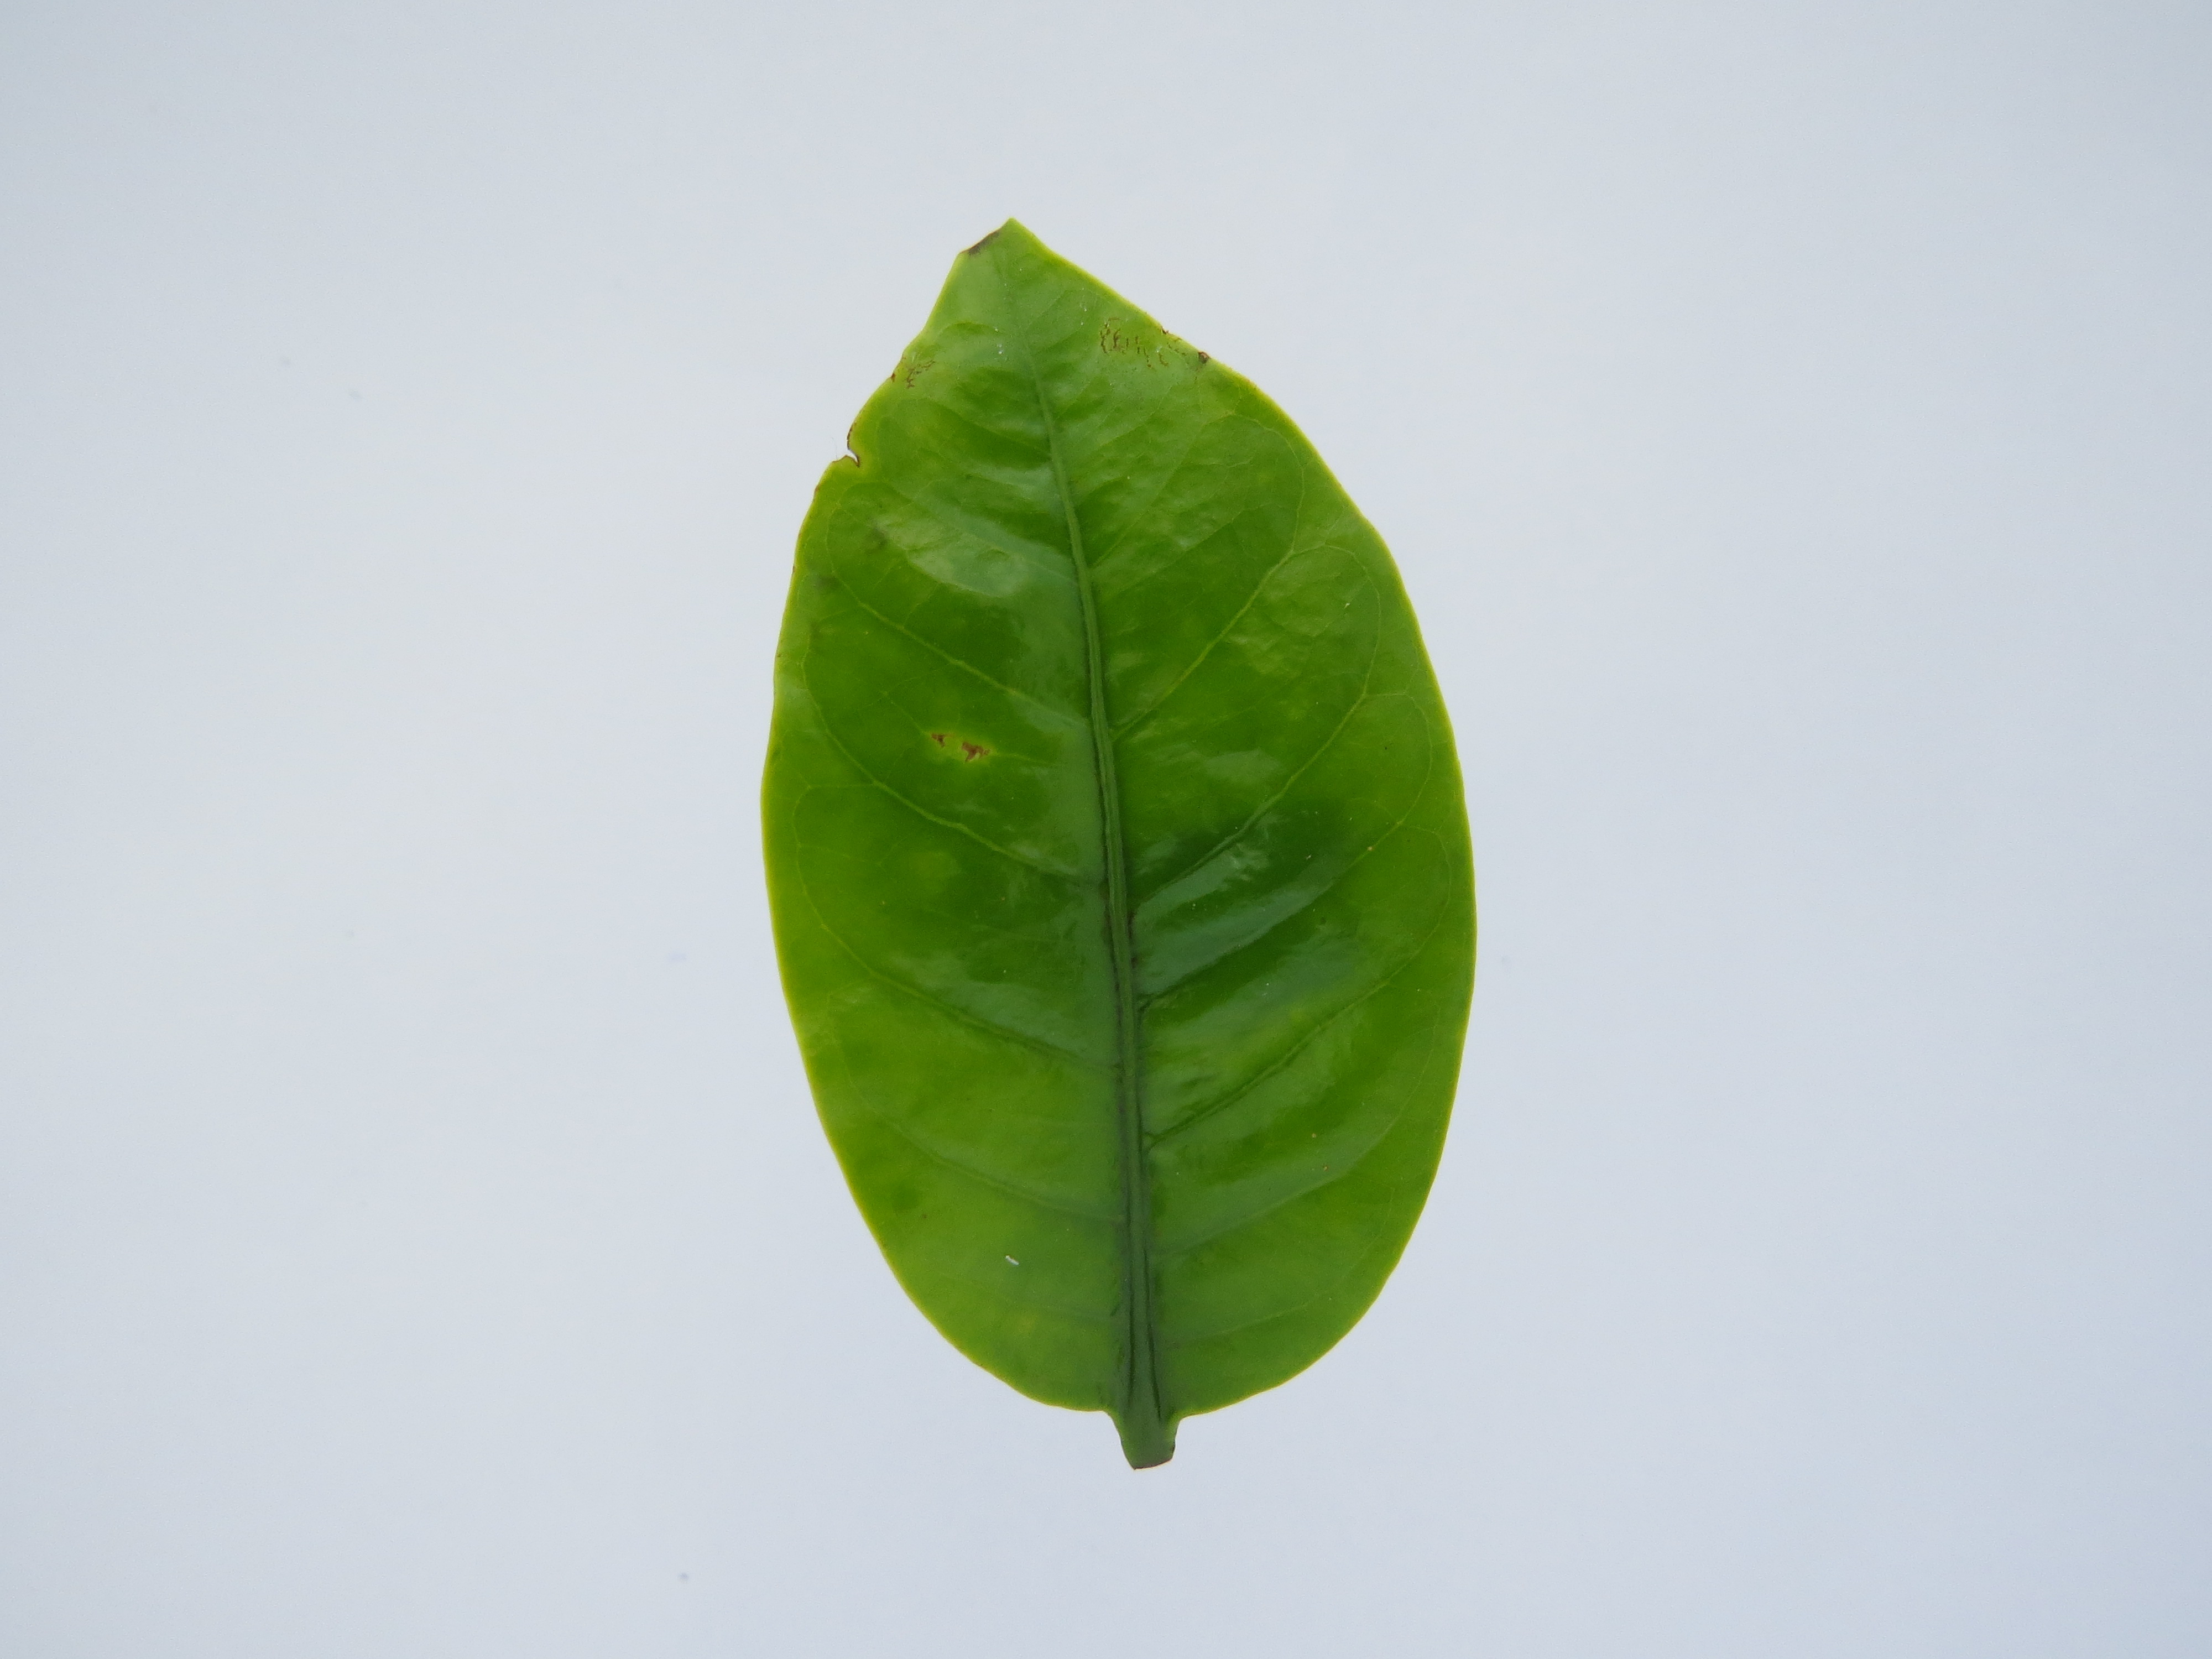
Label: healthy